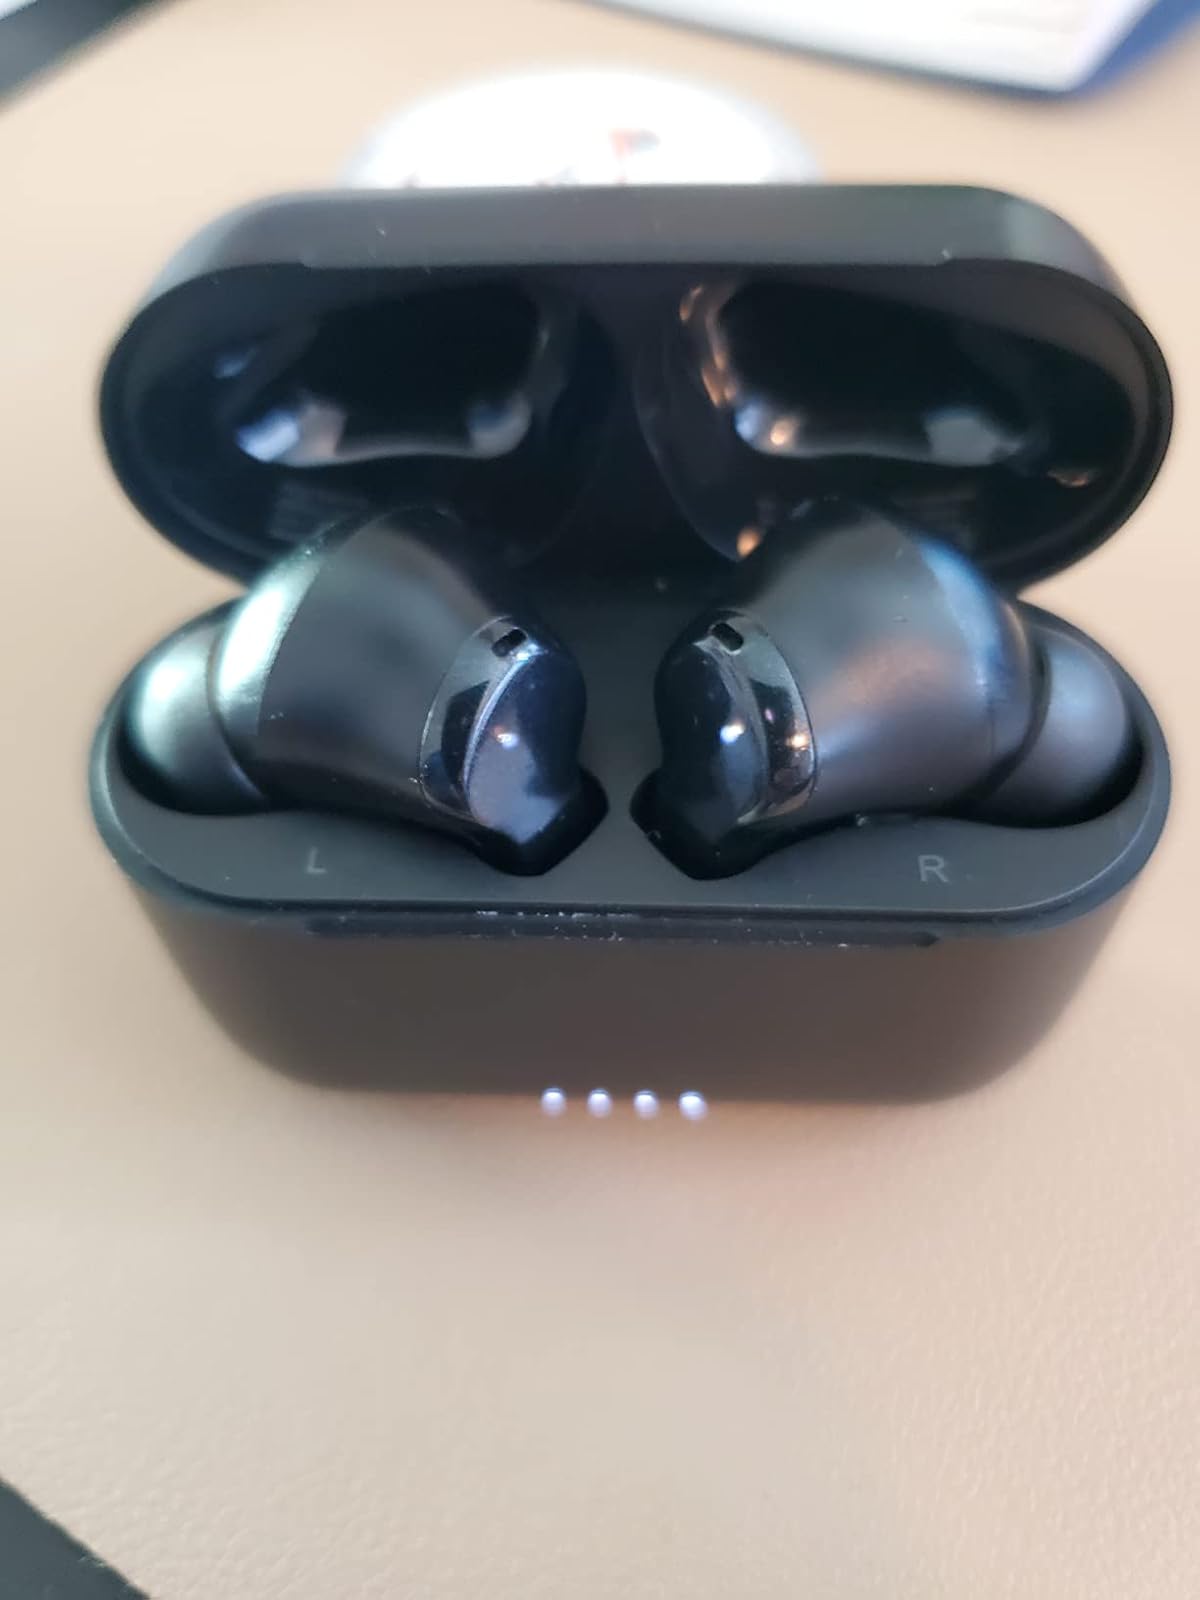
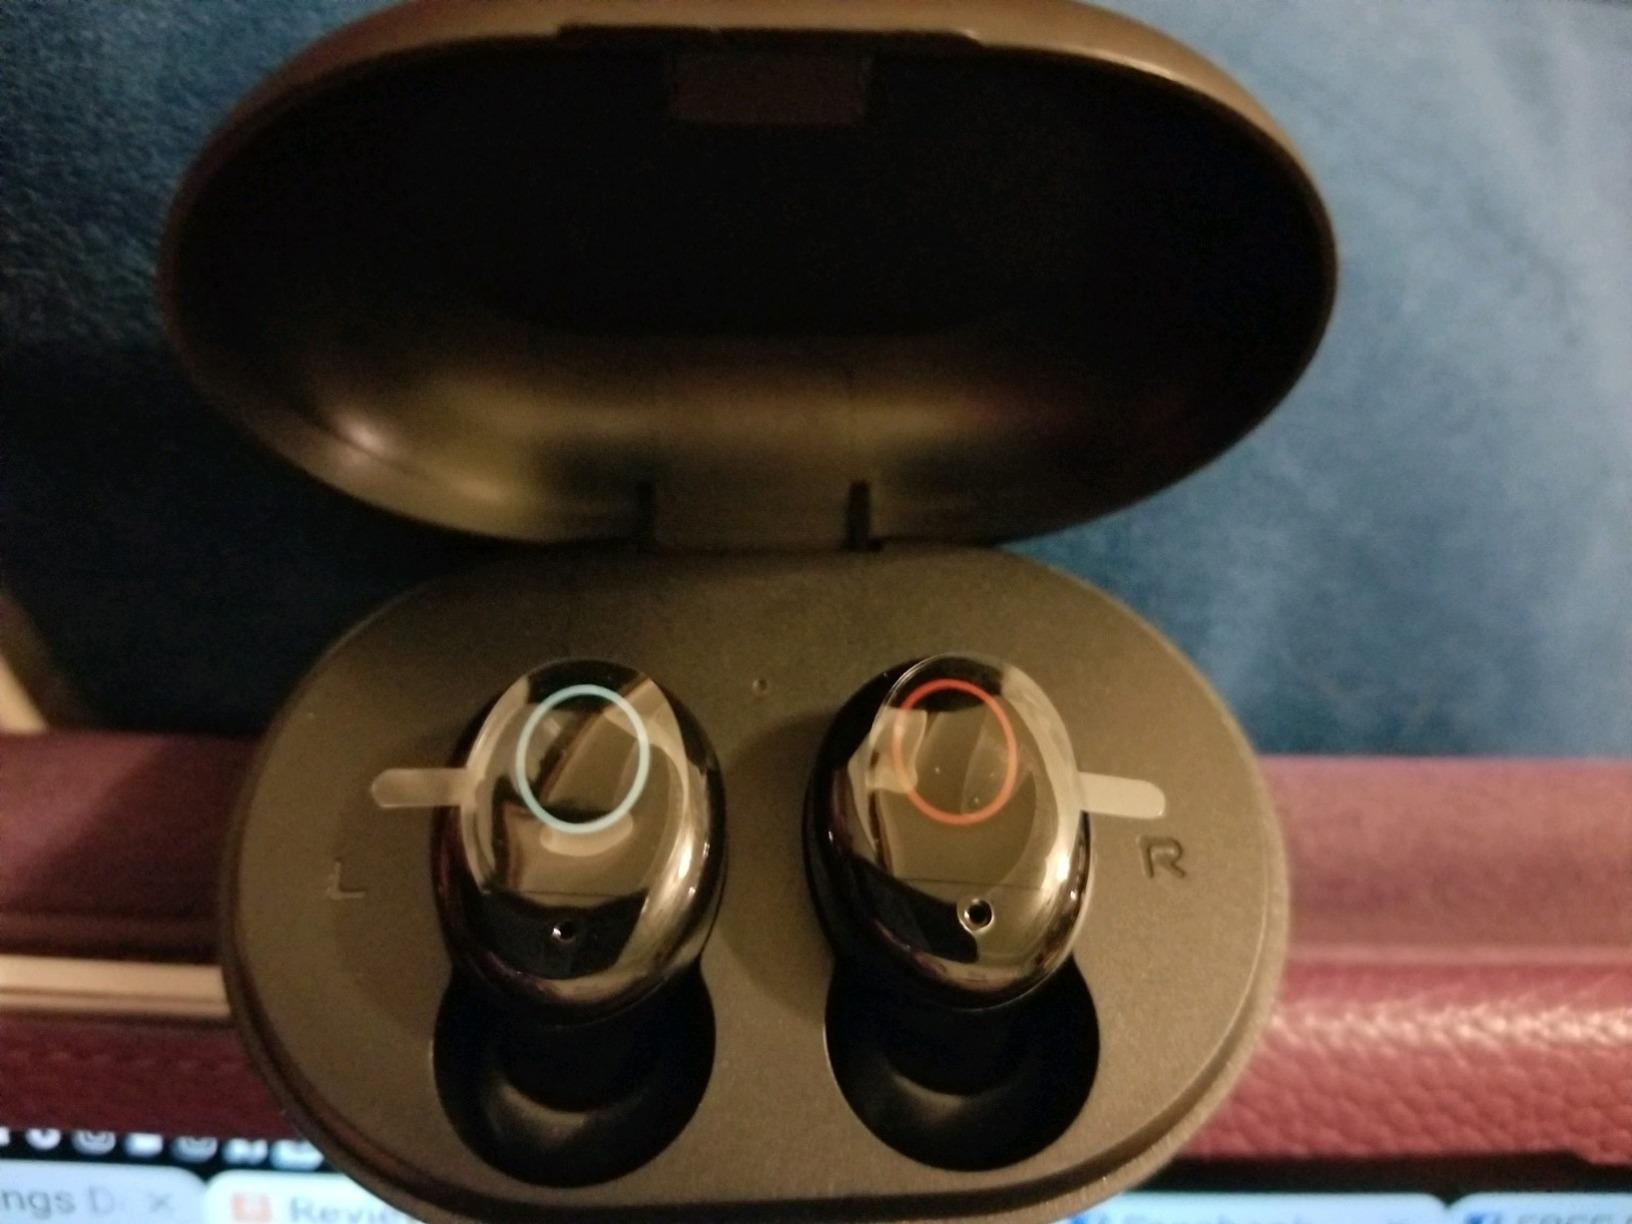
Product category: earbuds
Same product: no